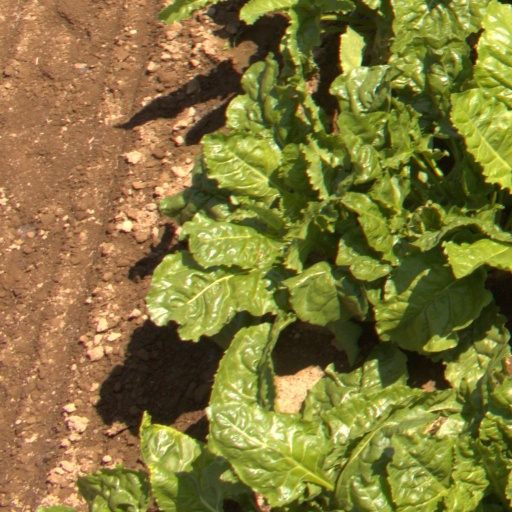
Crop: sugar beet